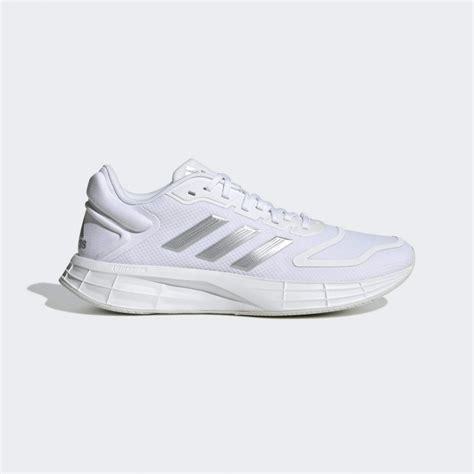
Brand: Adidas
Model: Duramo 10